Opel Speedster

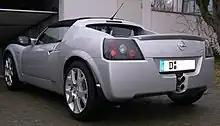
Rear view

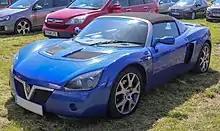
Vauxhall VX220 (United Kingdom)

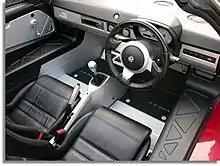
Interior

Due to changes in European crash safety regulations for the 2000 model year, Lotus needed to replace the original Elise. In October 1999, a deal was made between Lotus and General Motors in order for the former to gain sufficient funds to develop a new Elise. As part of the deal, Lotus agreed to develop and produce the Opel Speedster and Vauxhall VX220 on a variation of its new Series 2 Elise chassis, having a 30mm longer wheelbase and lower door sills compared to its Lotus counterpart. The first Speedster concept car was shown at the 1999 Geneva Motor Show.